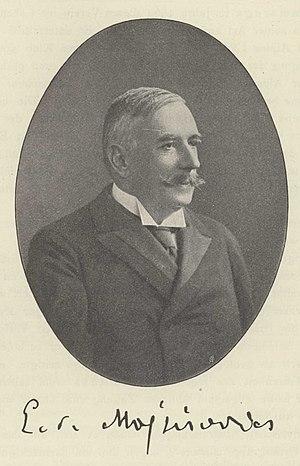
le portrait de Johann August Edmund Mojsisovics von Mojsvár (1839-1907), géologue et paleontologue autrichien
Johann August Edmund Moïssissovics, seigneur de Mojsvár est un paléontologue et géologue autrichien.